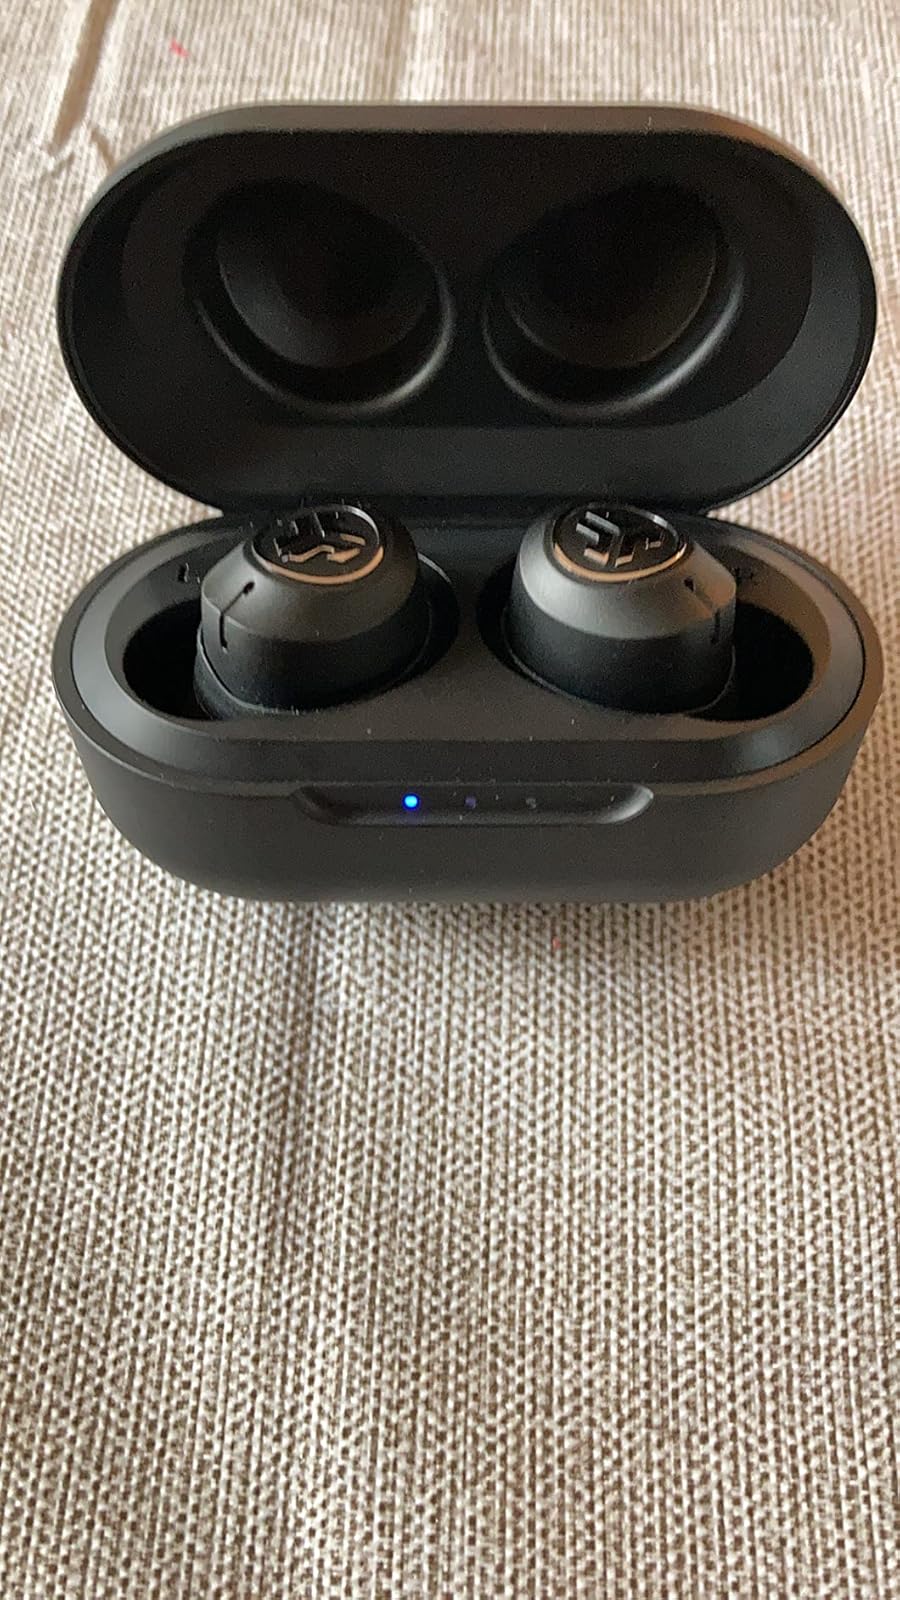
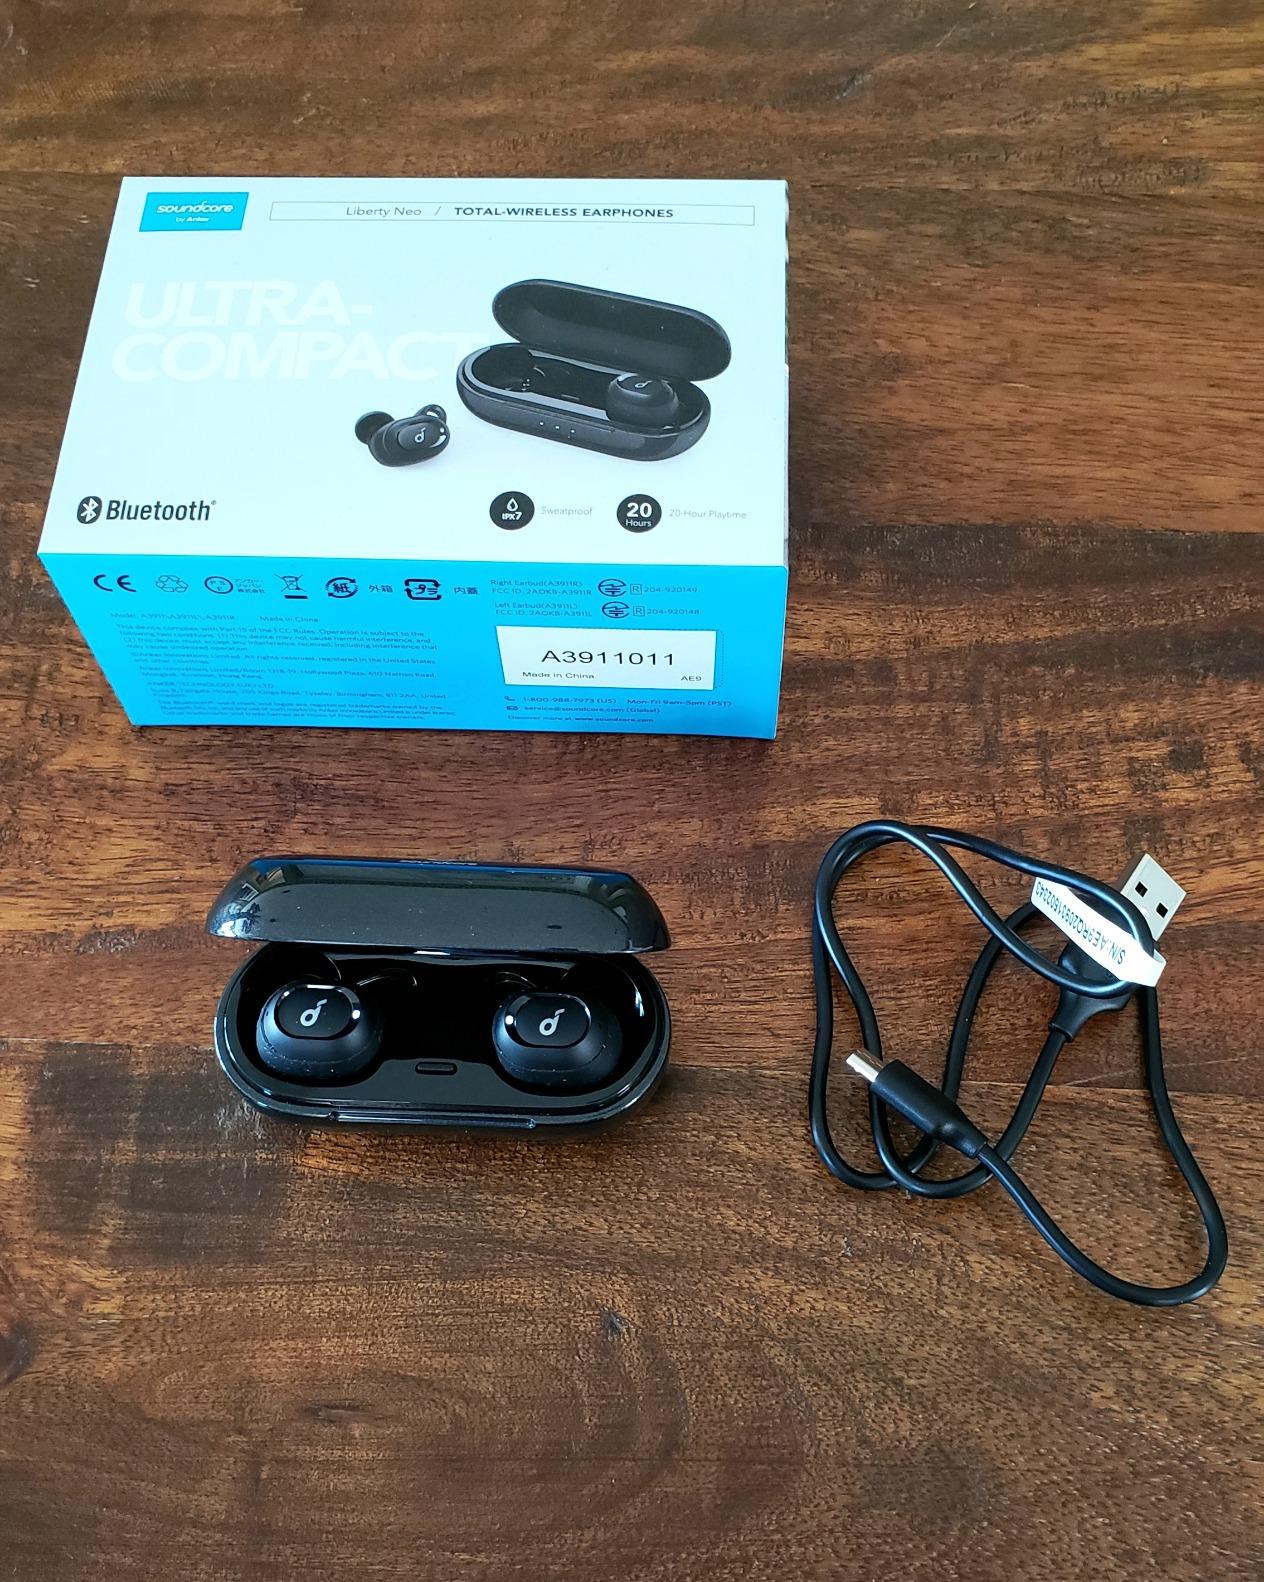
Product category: earbuds
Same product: no